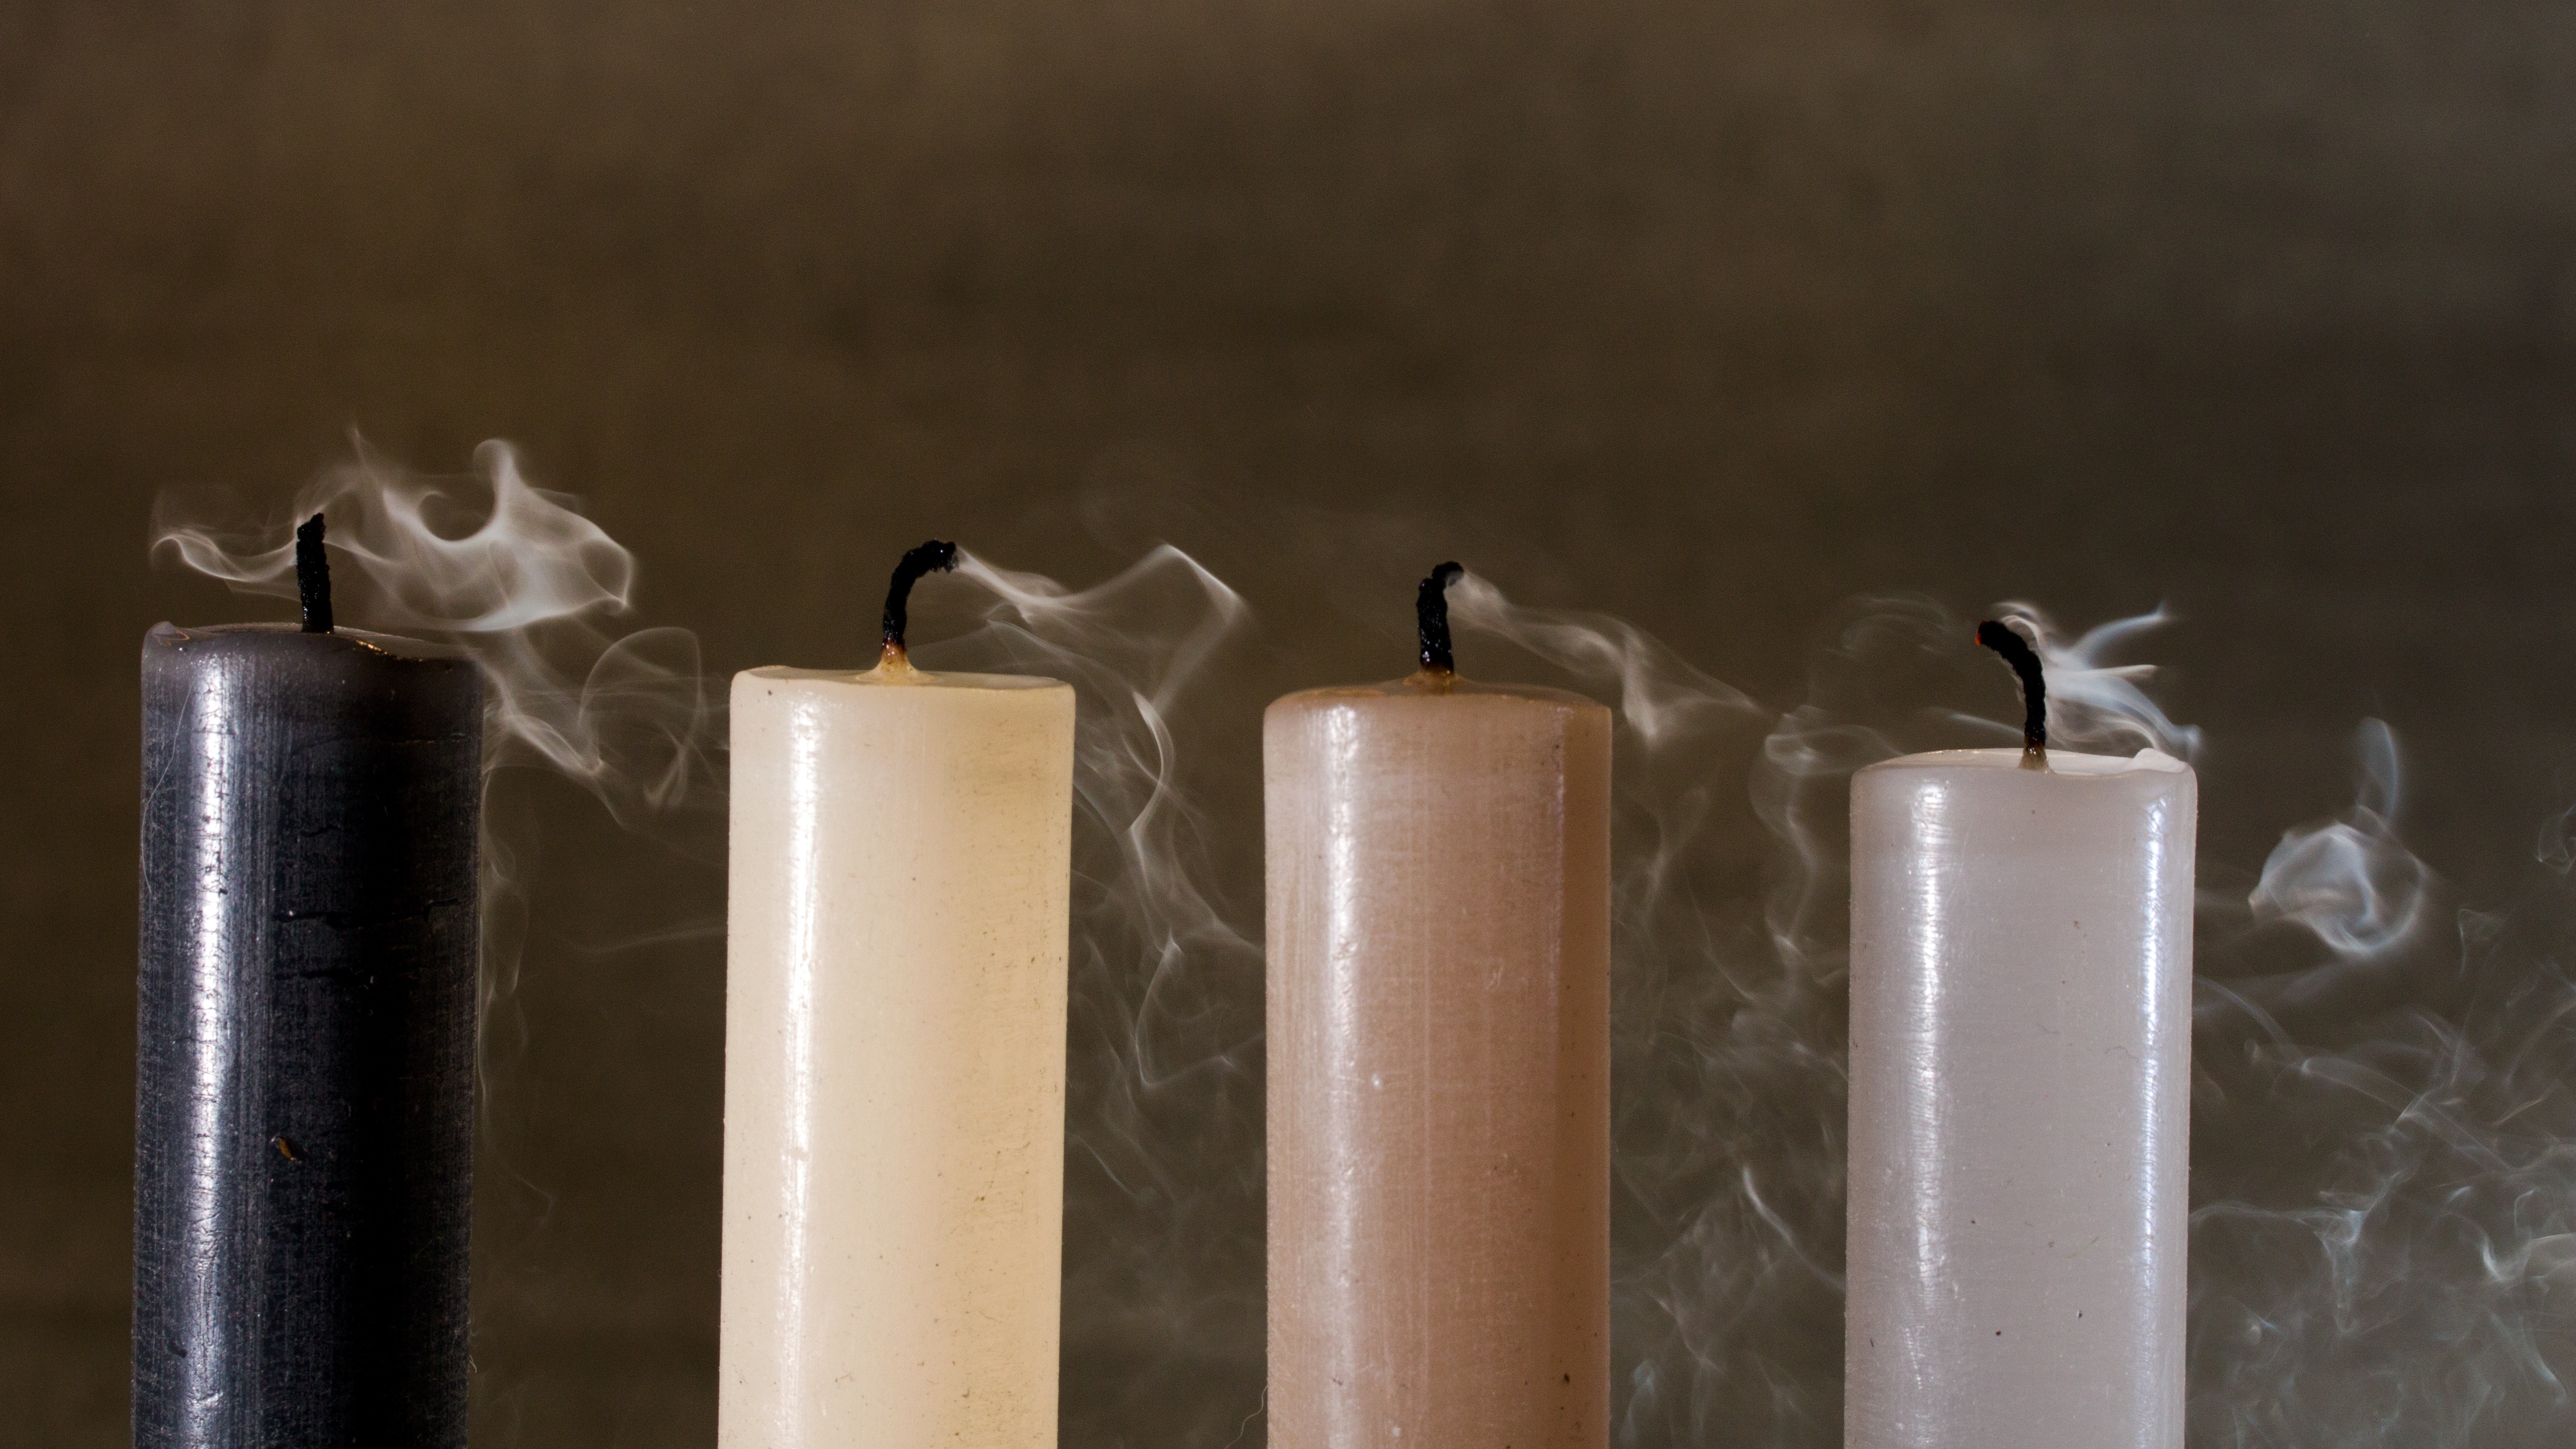
smoke, bottle, candle, lighting, material, product, candles, blown out